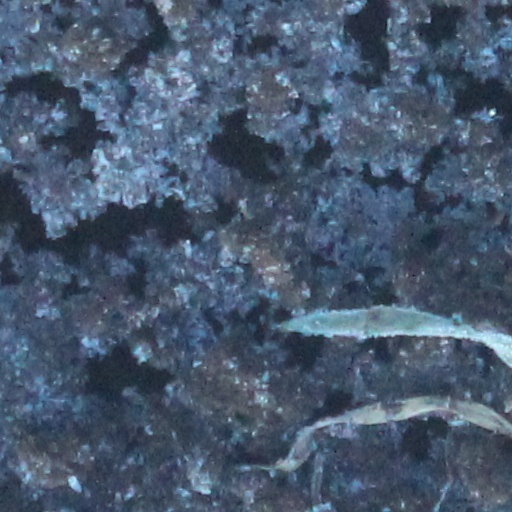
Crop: wheat